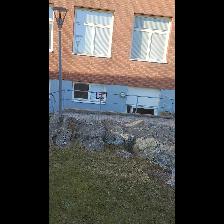
Label: NonHuman